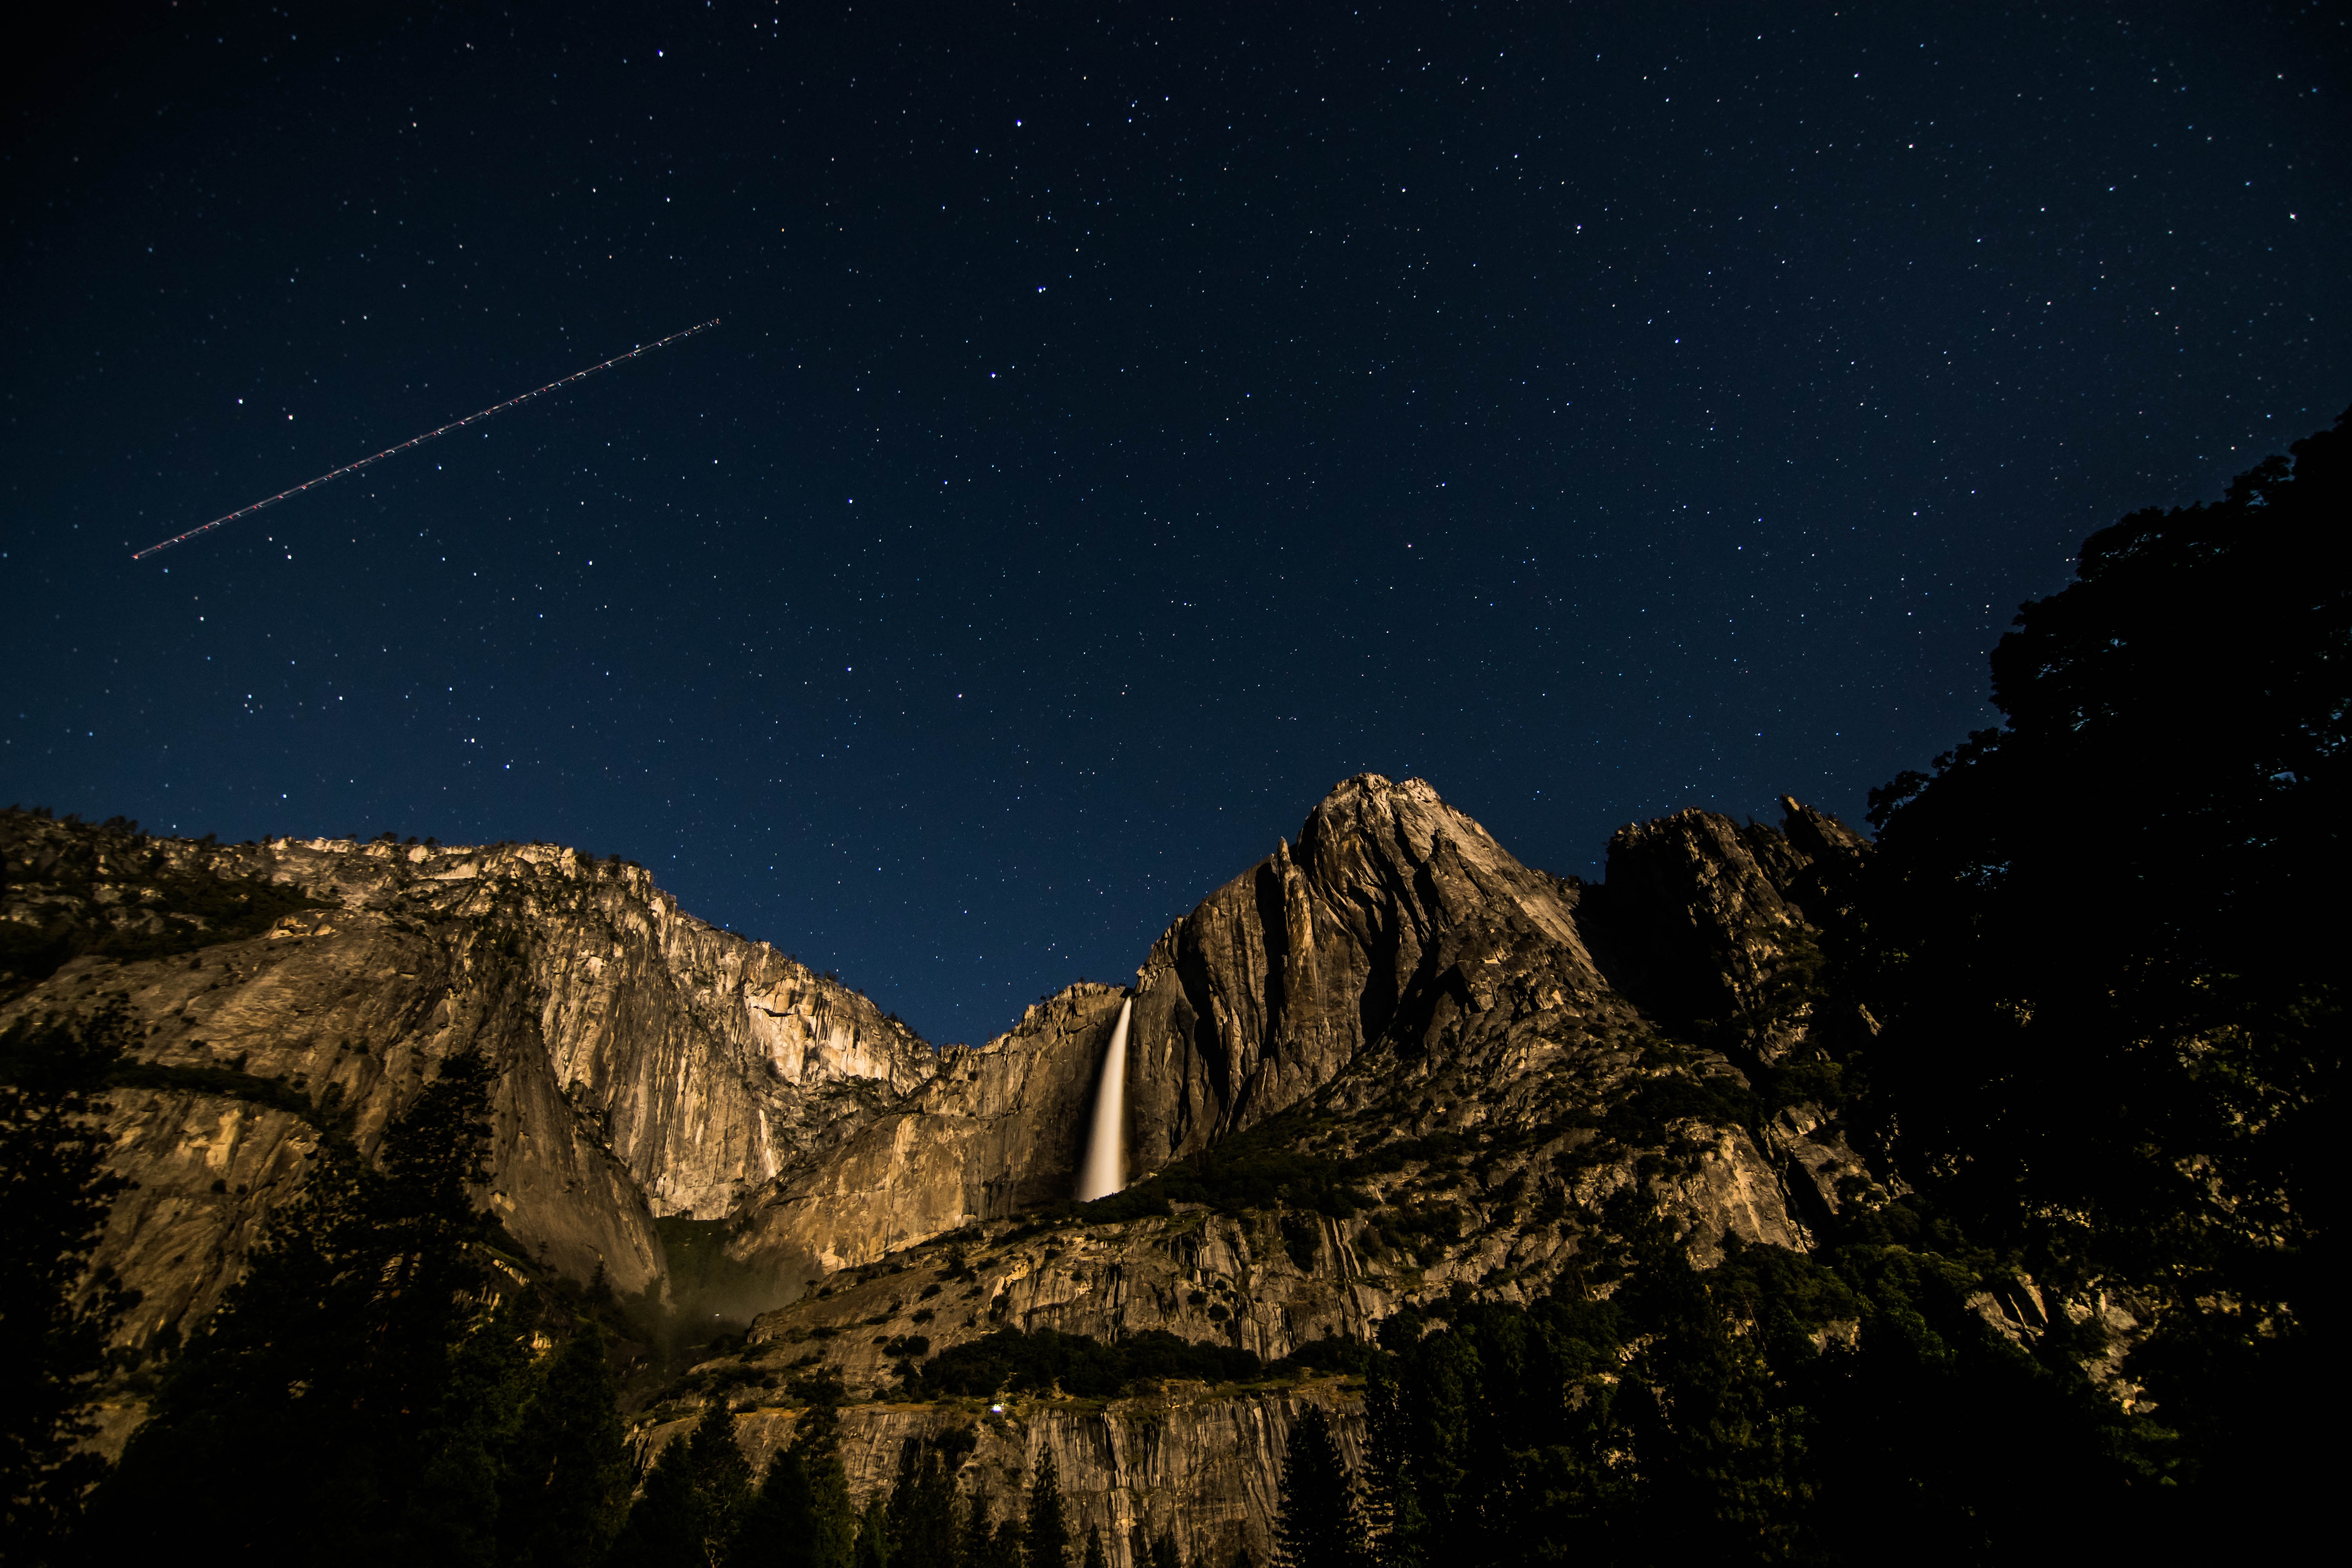
landscape, tree, nature, rock, mountain, light, sky, night, star, atmosphere, mountain range, space, darkness, national park, outer space, cool image, astronomy, earth, cool photo, midnight, phenomenon, astronomical object, computer wallpaper